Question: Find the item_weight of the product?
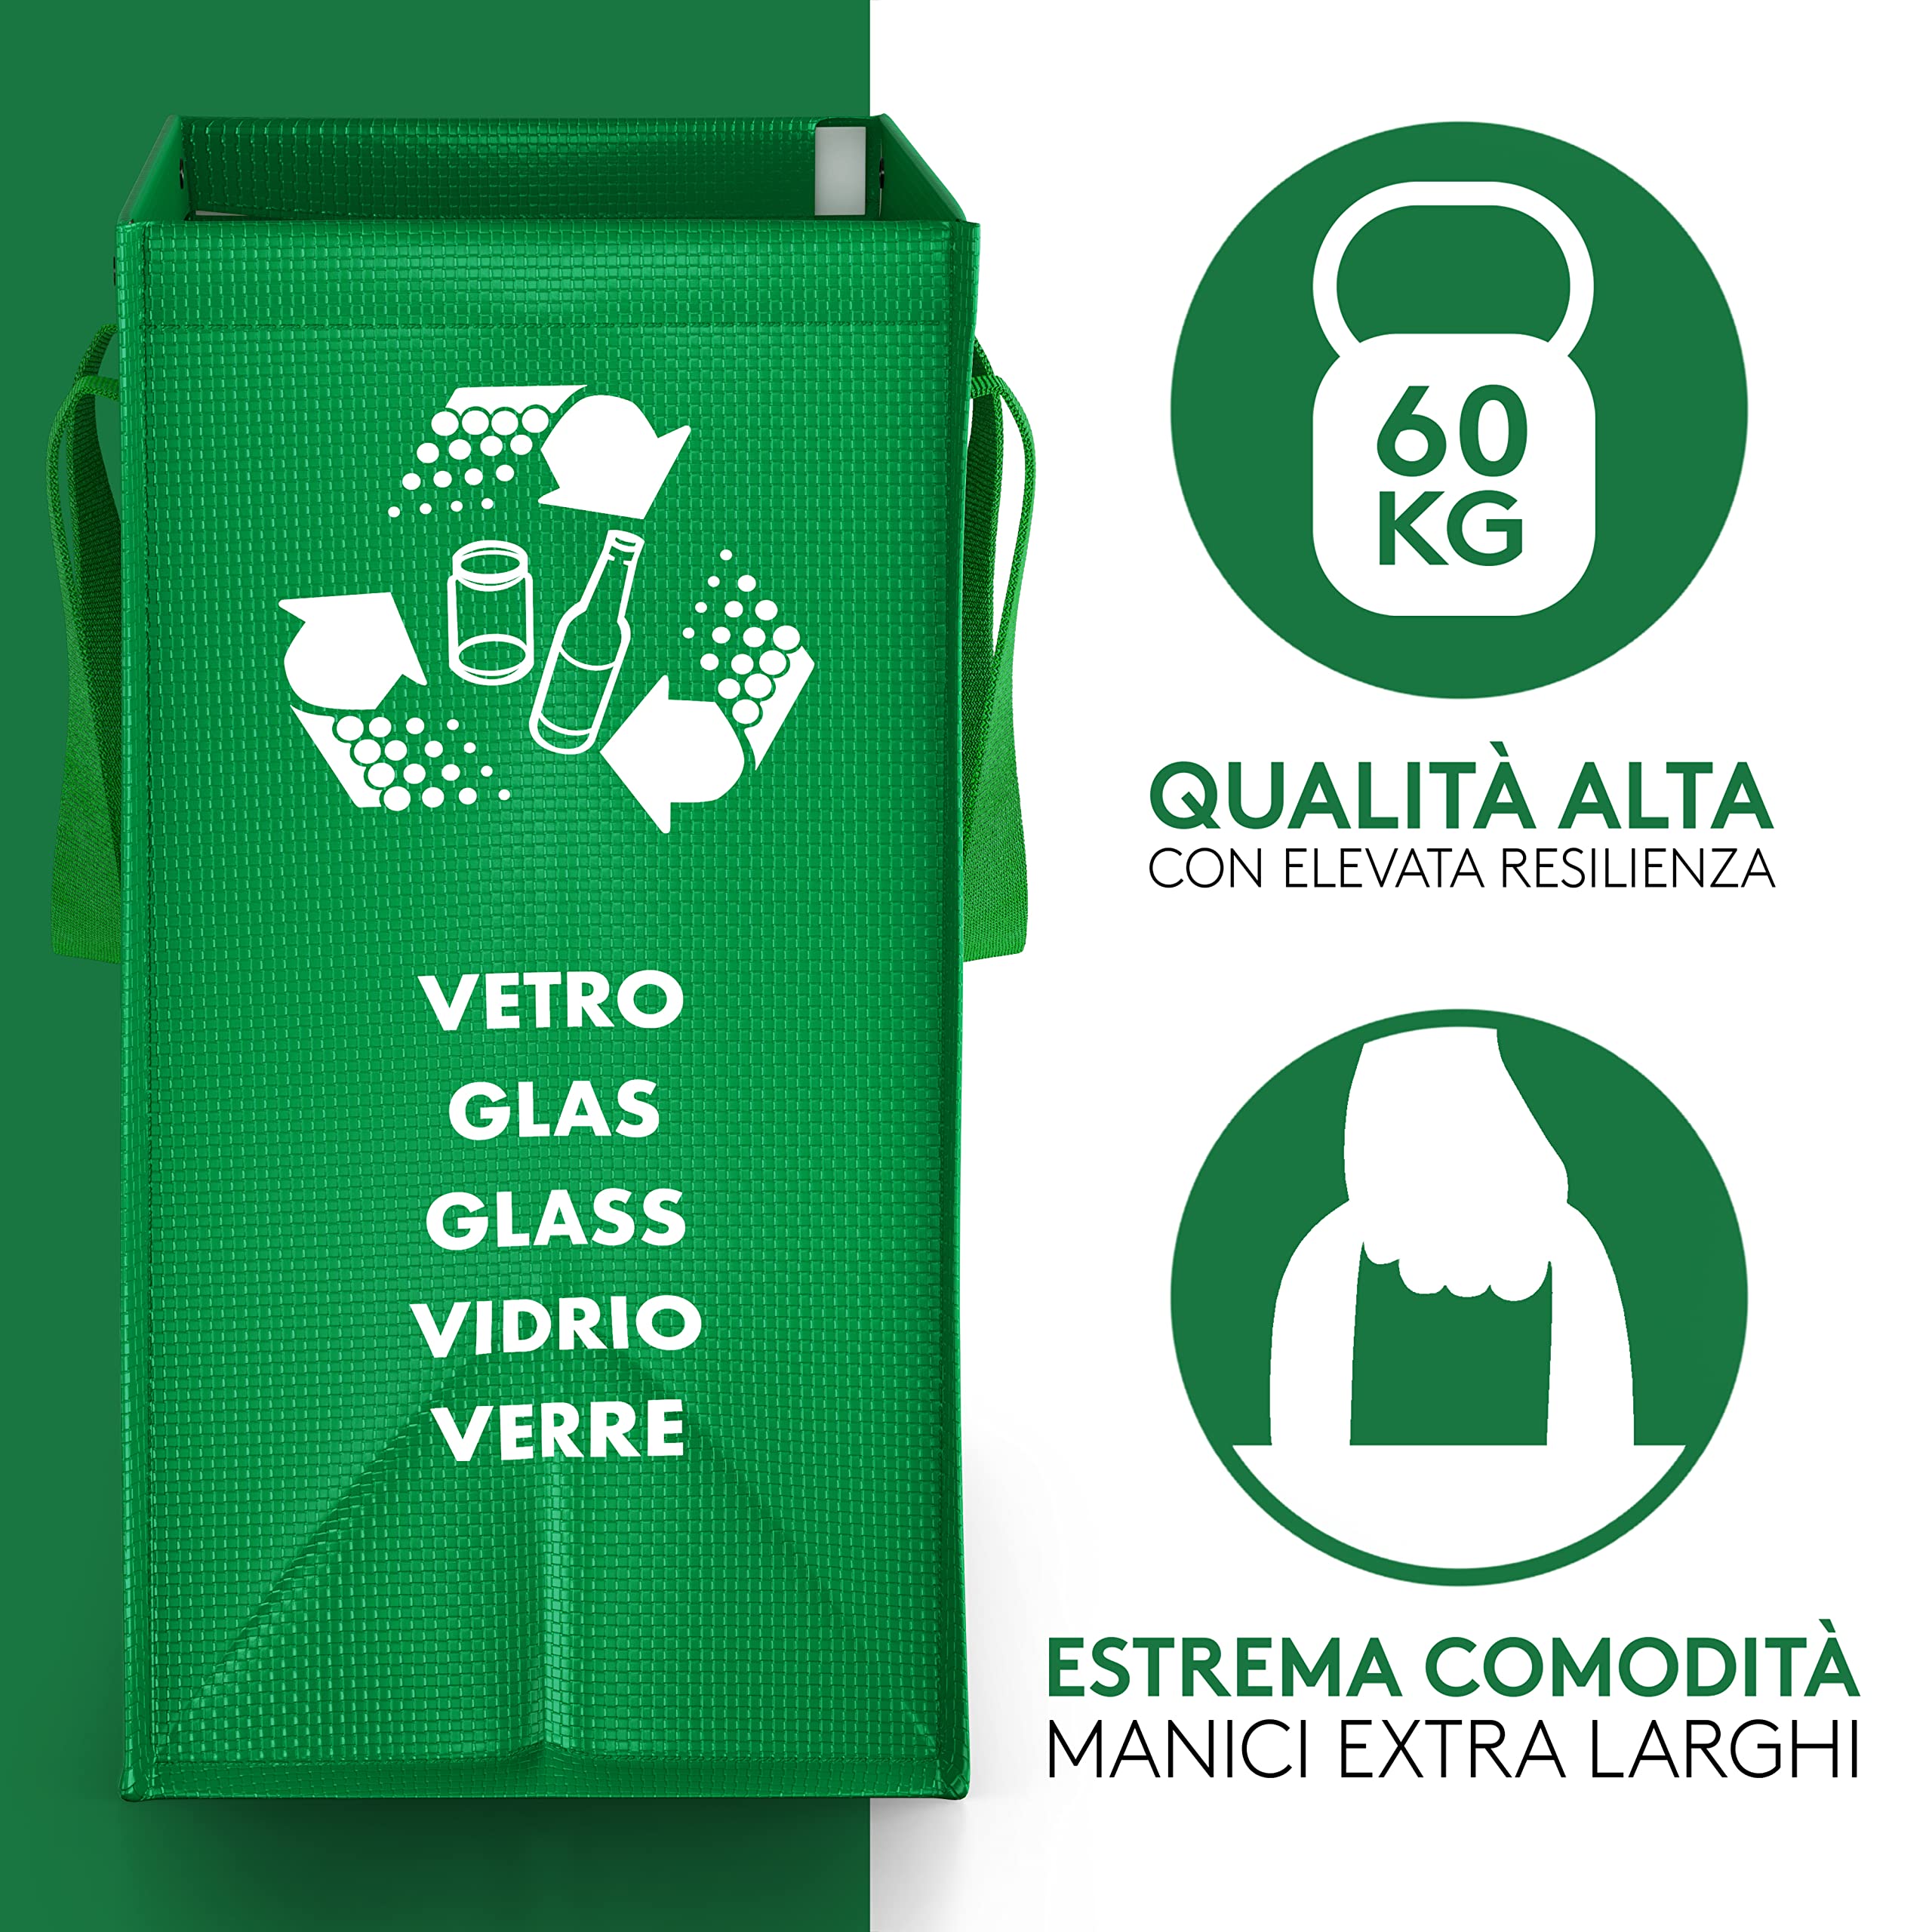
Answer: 60.0 kilogram